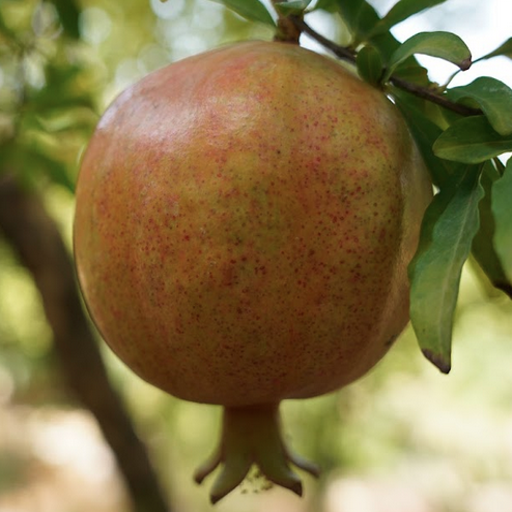
Label: Healthy